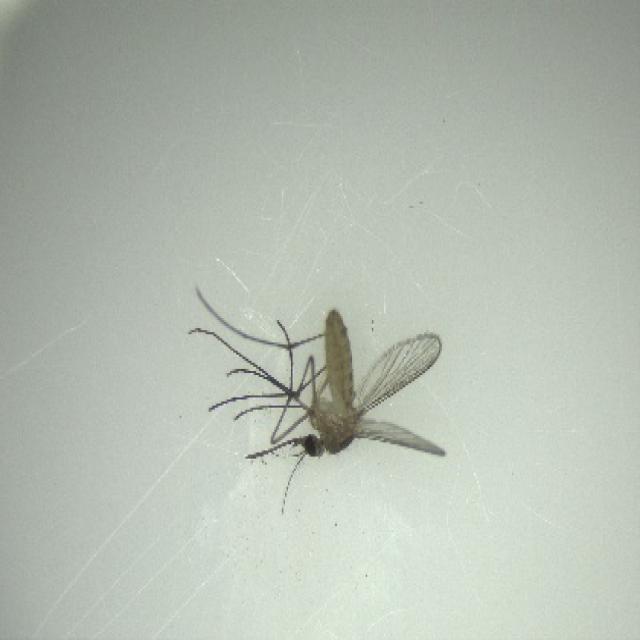
Species: culex_pipiens